Drawsko Pomorskie

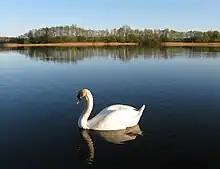
Lake Okra

Located in the southeast of West Pomeranian Voivodeship (since 1999) in the Pomerania region, Drawsko is situated within the Pomeranian Lakeland, the western spur of the Baltic Uplands. The town lies on the headwater of the Drawa River, a right tributary of the Noteć, west of an expansive woodland with the protected area of the Drawsko Landscape Park.